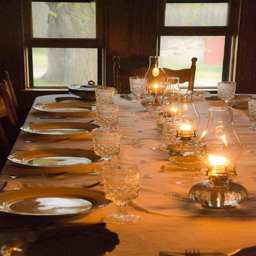
what a typical dinner looks like at homestead .